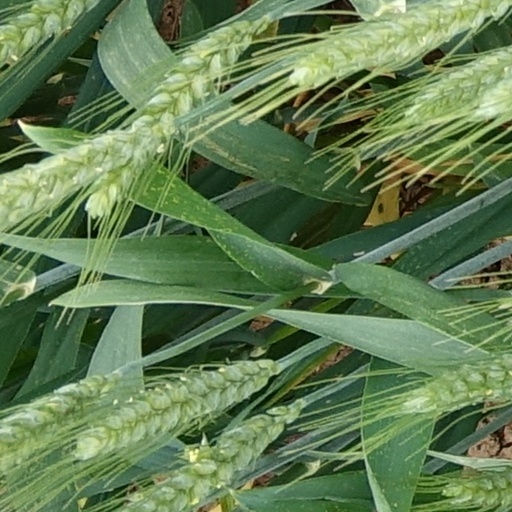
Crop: wheat